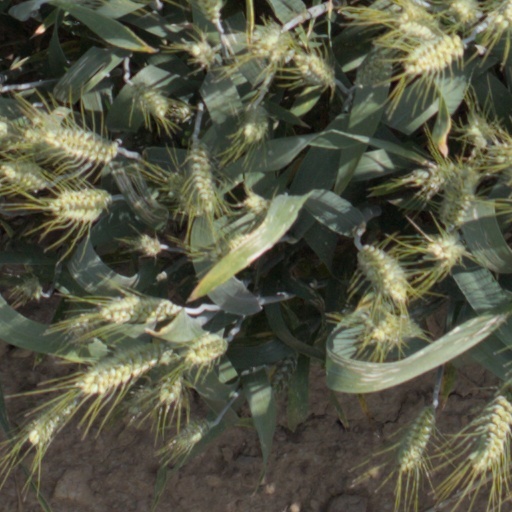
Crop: wheat